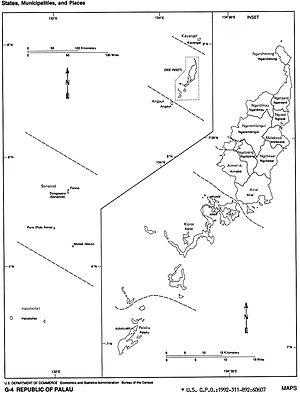
Les États des Palaos, au nombre de seize, constituent la division administrative de premier ordre de ce pays d'Océanie.